Delgany

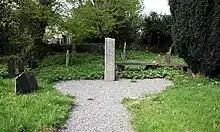
Shaft of monumental high cross inscribed with a prayer for "Odran Sair"

An advertisement for a directory enquiry company was filmed at the old Patterson's Garage in the area. Several episodes of the television show "Moon Boy" were filmed in Christ Church. In 1995, it was one of the locations for the recording of Tori Amos' third album "Boys For Pele".